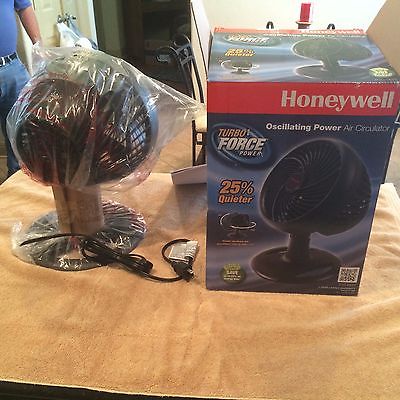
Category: fan